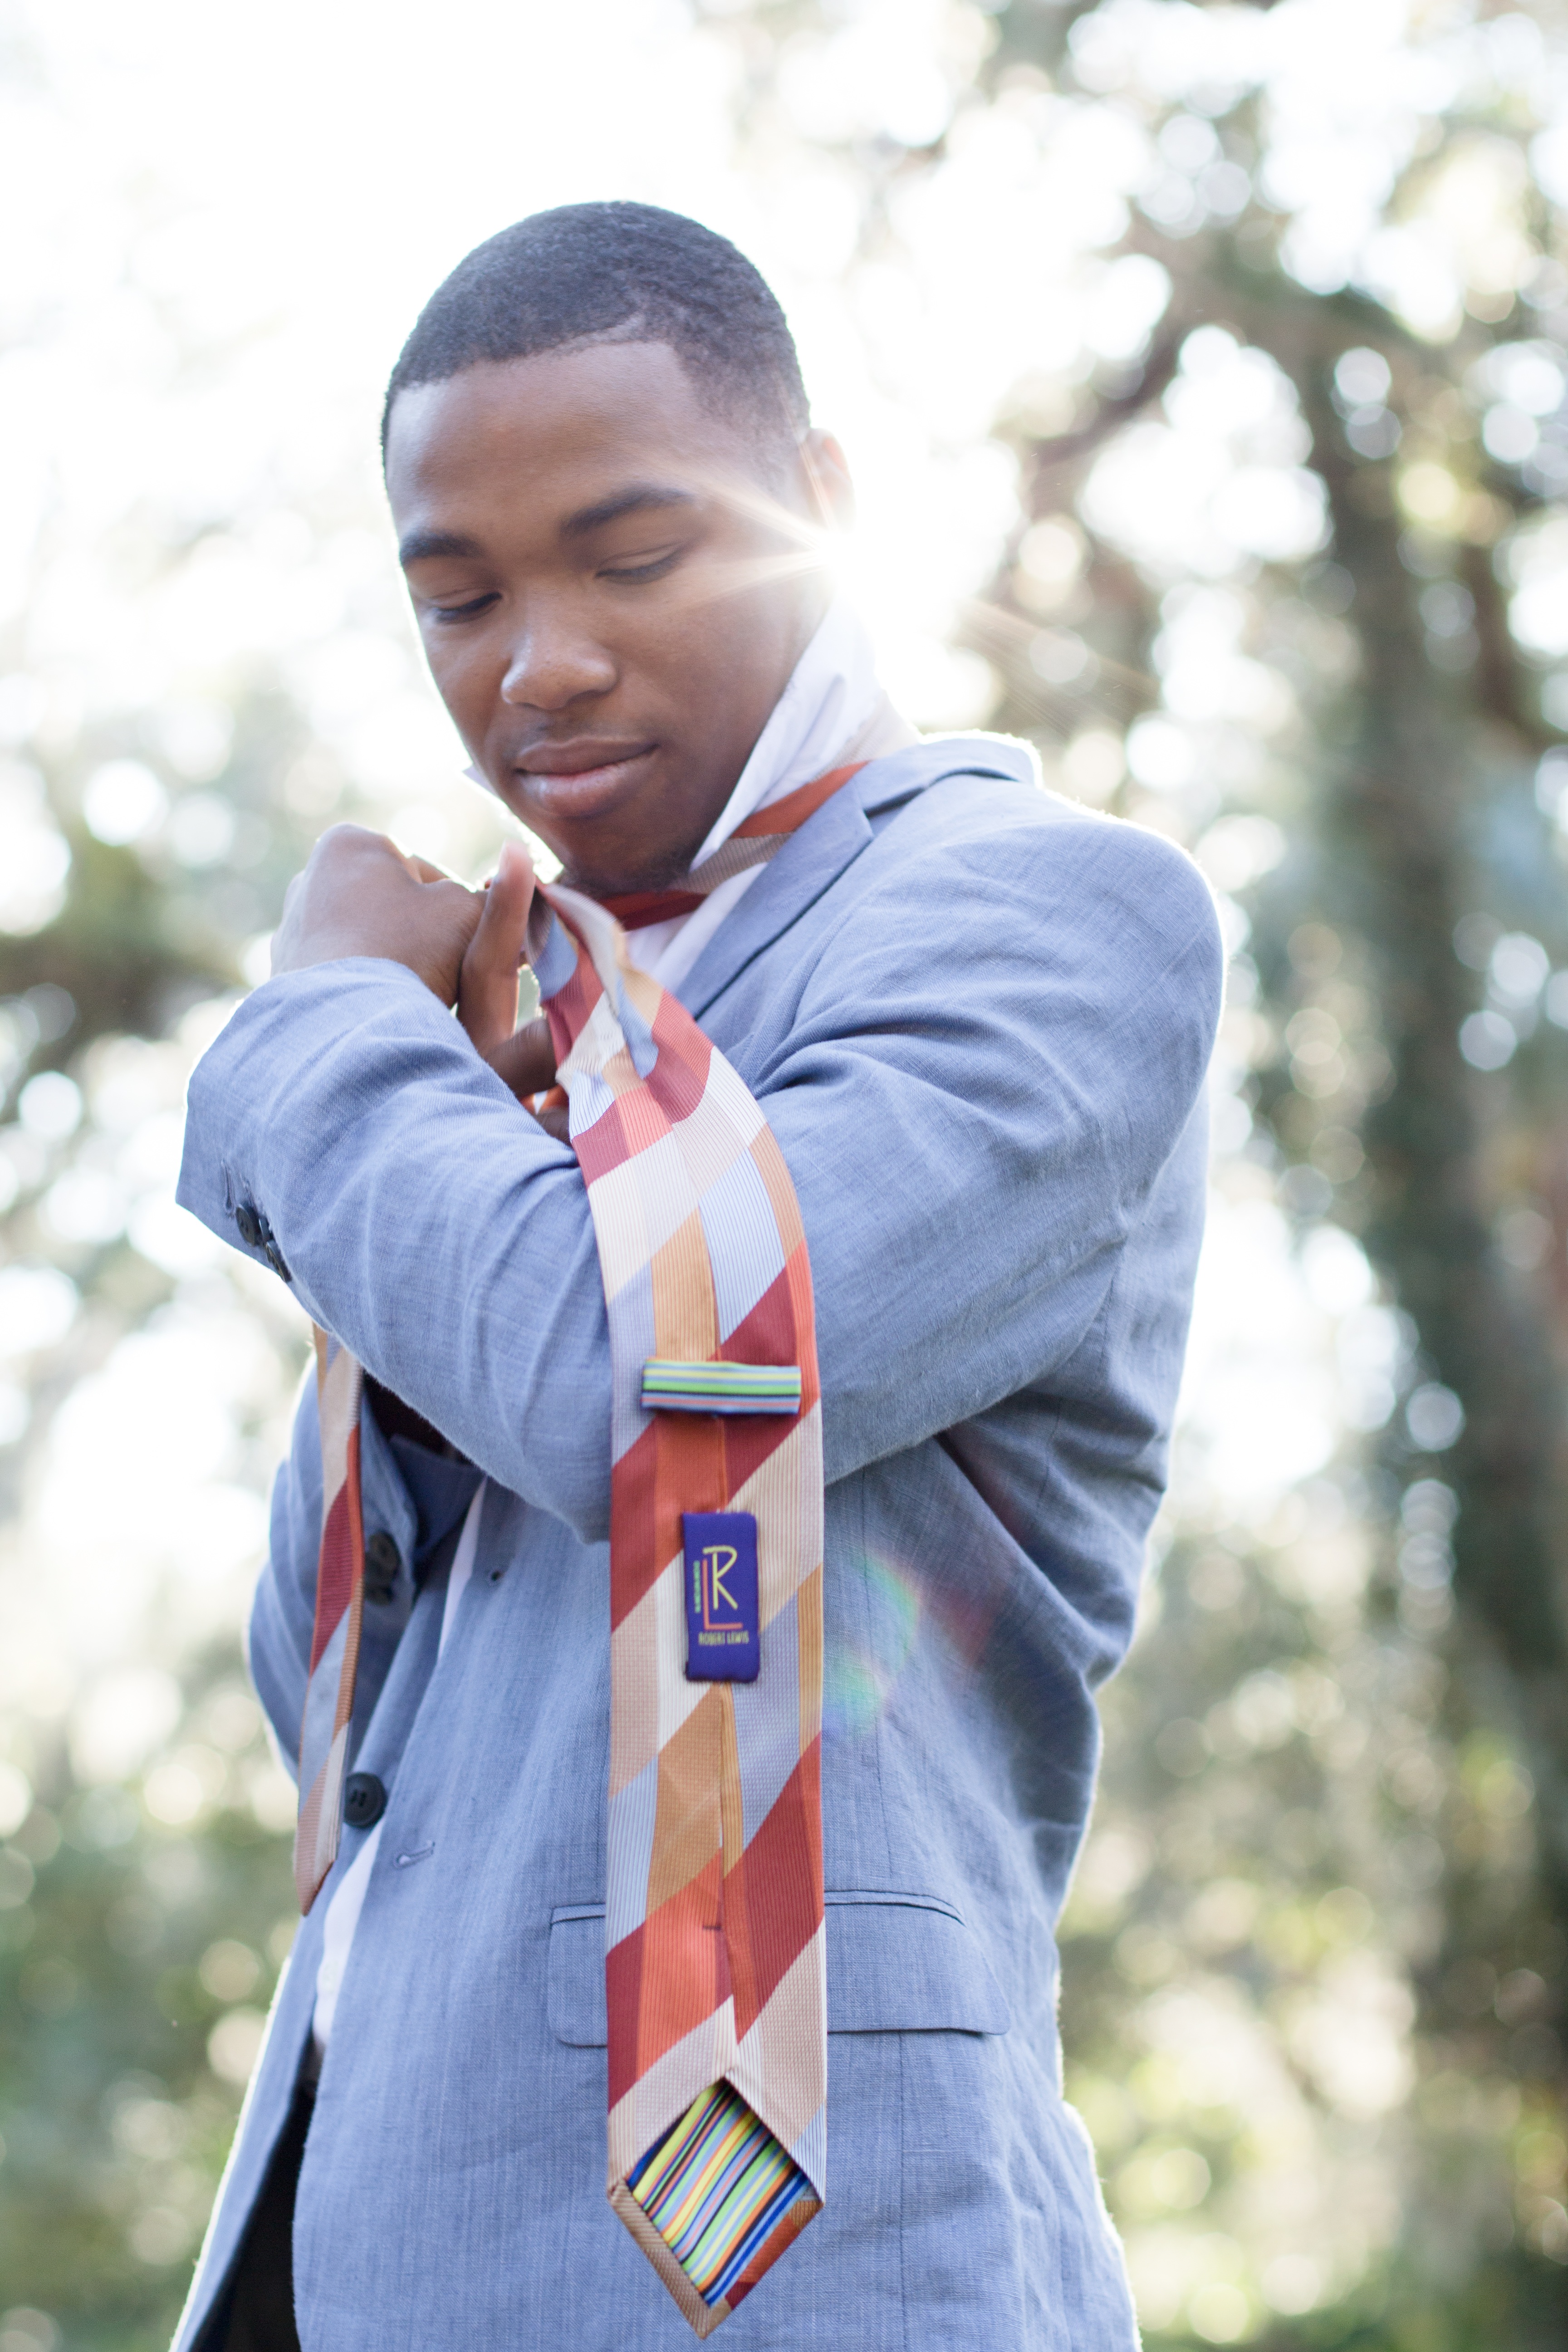
man, person, people, male, spring, senior citizen